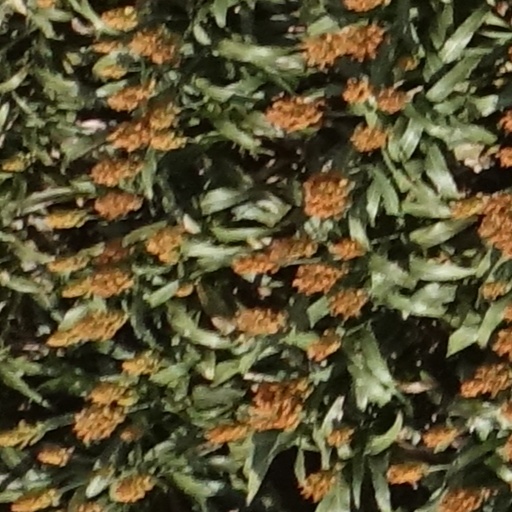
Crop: sorghum